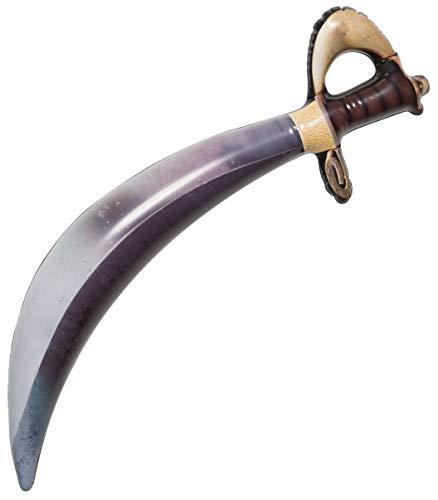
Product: Minion Inflatable Pirate Sword
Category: Toys & Games | Dress Up & Pretend Play | Accessories
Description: Inflatable vinyl Minion Pirate Sword.
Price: $6.06